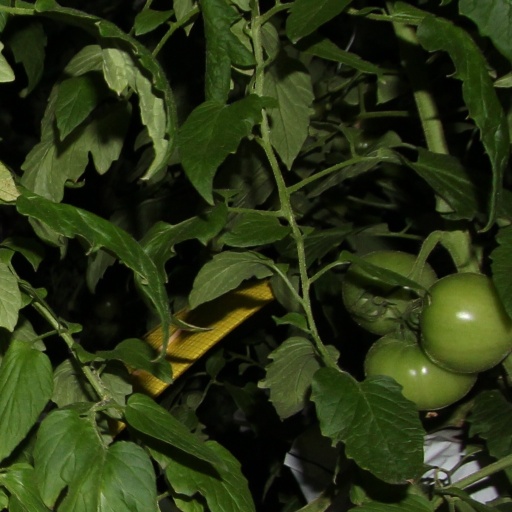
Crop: tomato